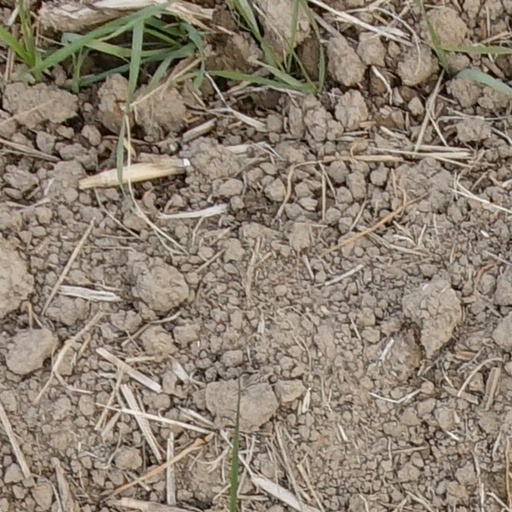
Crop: wheat